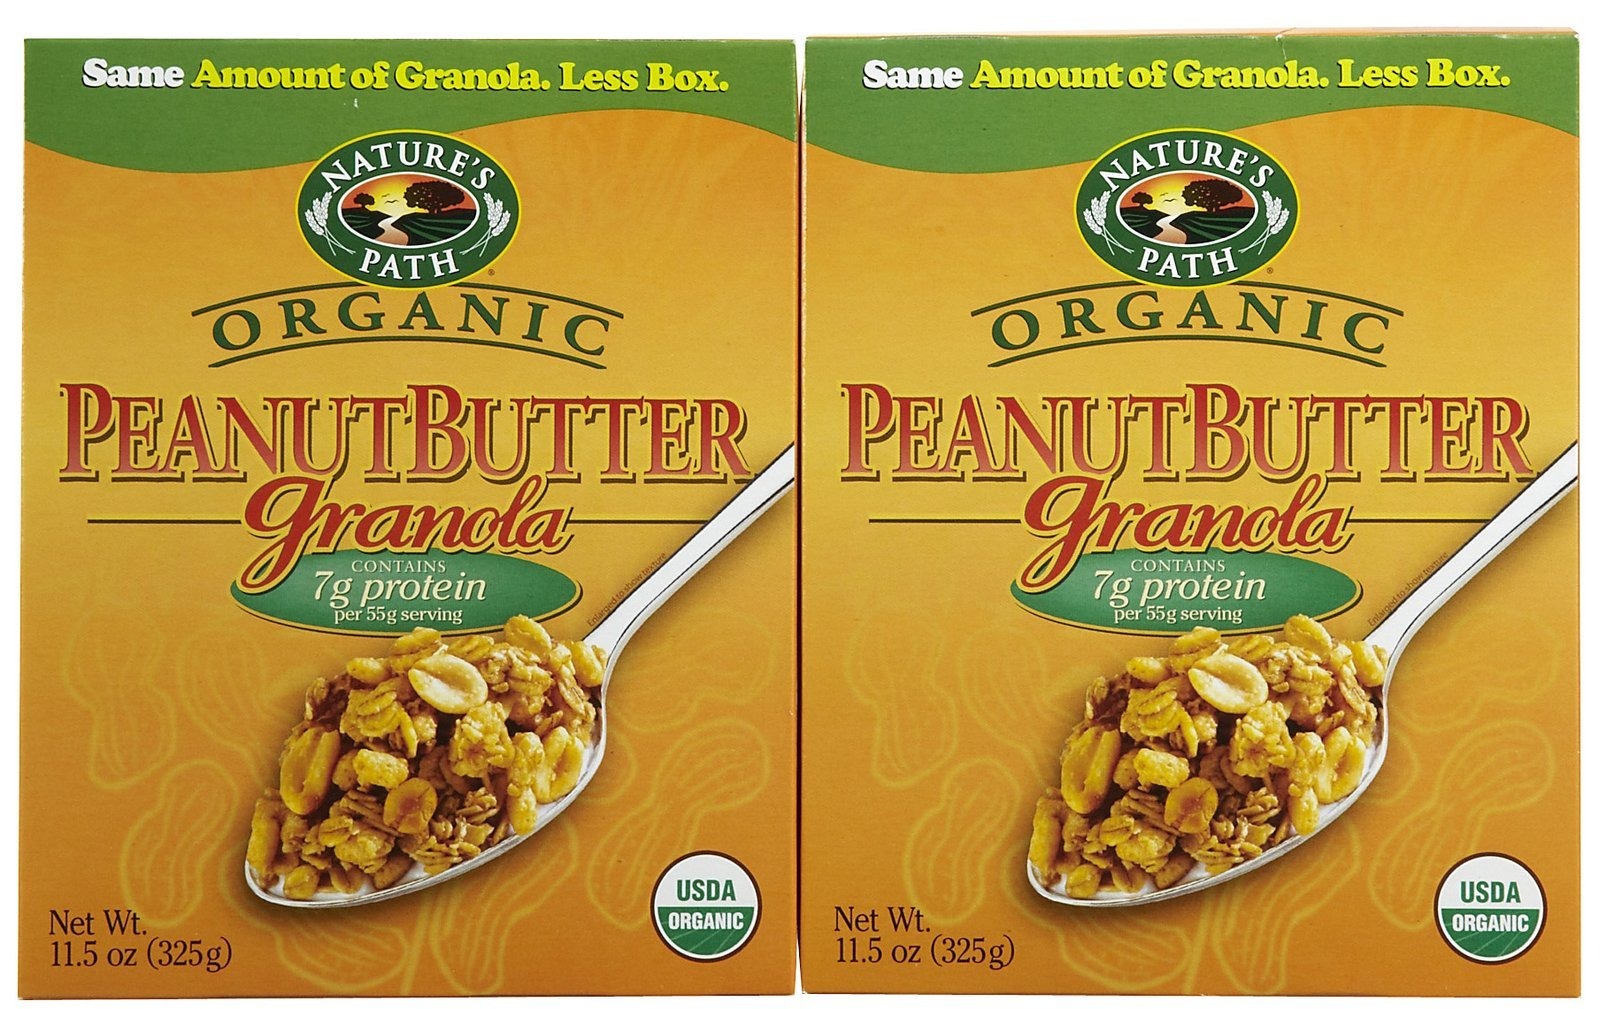
Item Name: Nature's Path, Peanut Bttr, 11.5 Ounce
Value: 11.5
Unit: Fl Oz

Price: 4.49